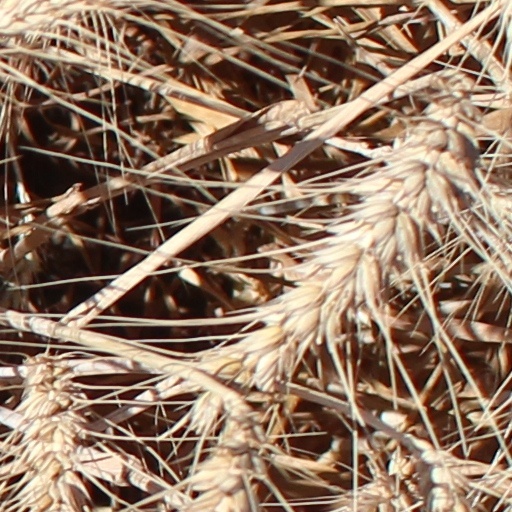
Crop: wheat